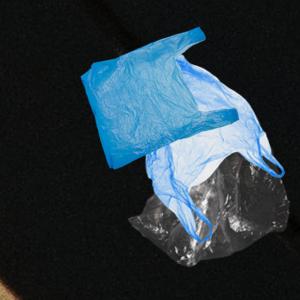
Label: plasticbags